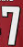
Number: 7